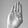
ASL letter: B